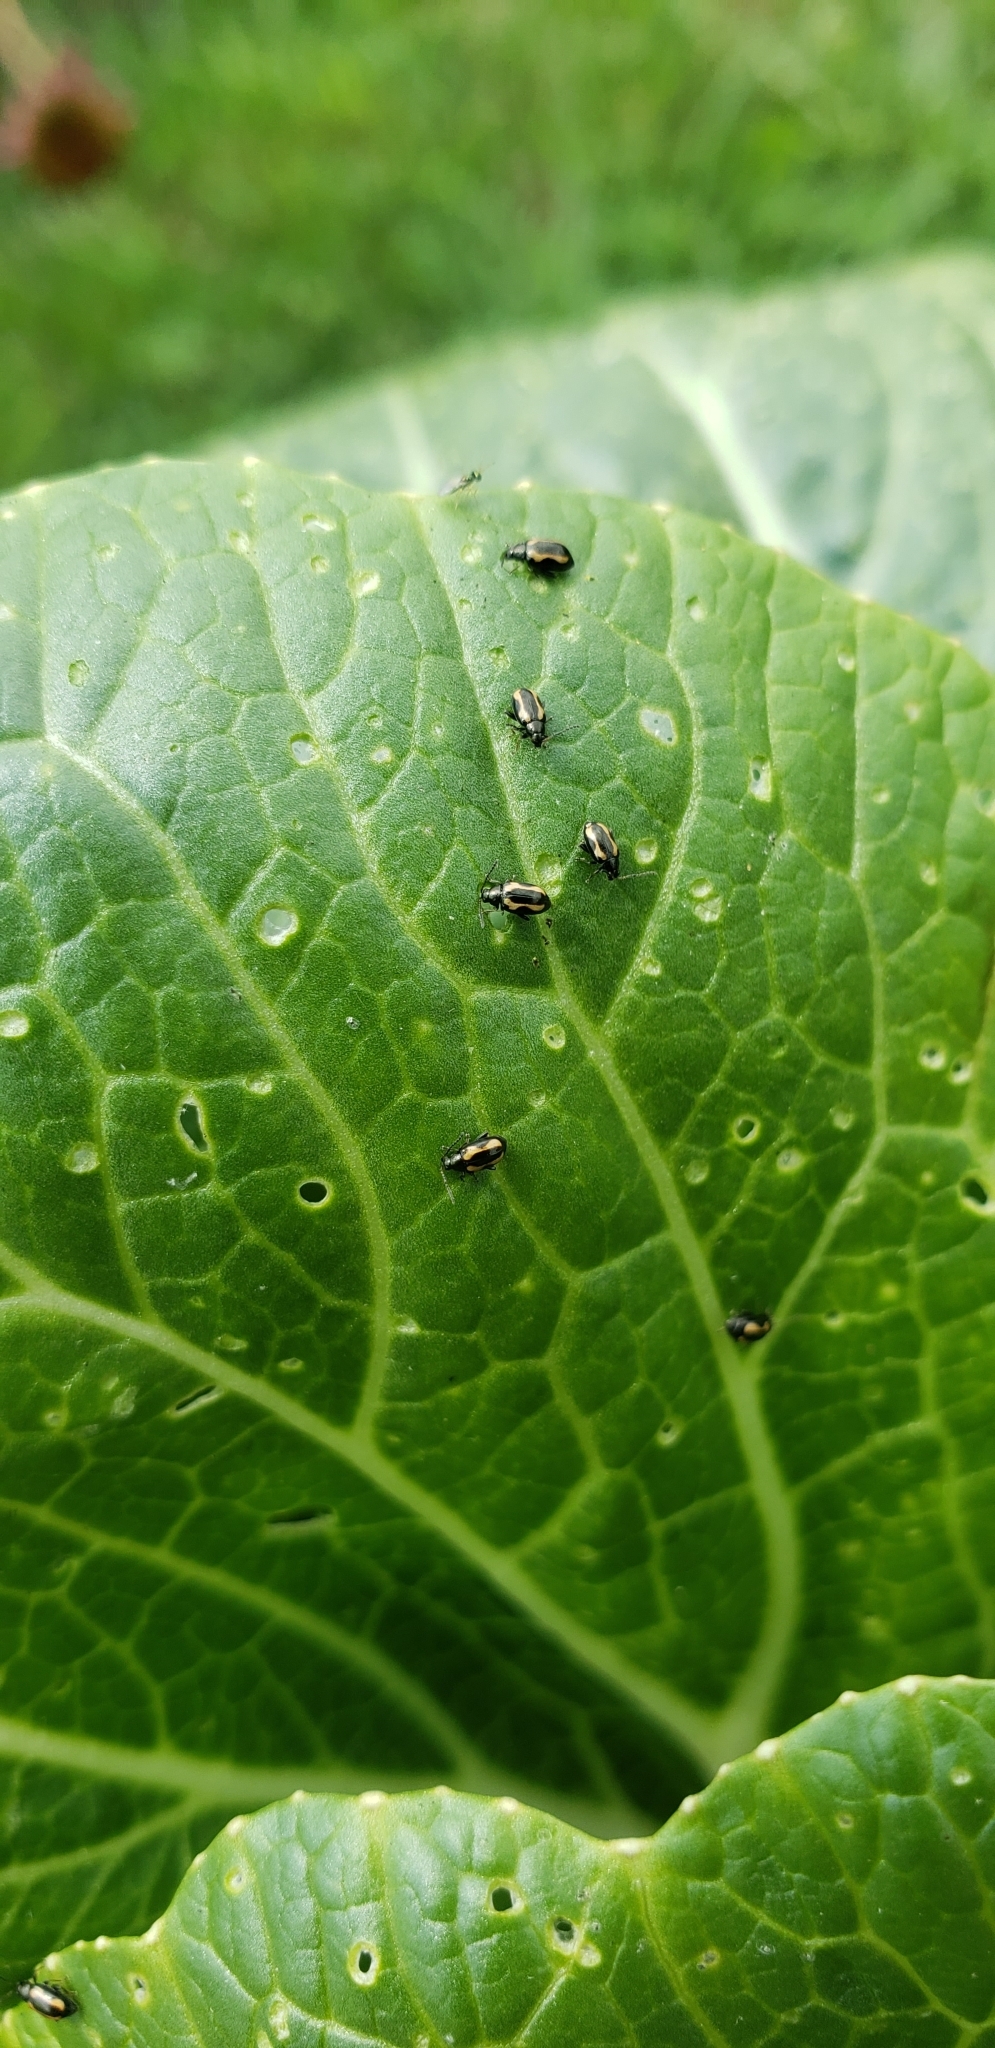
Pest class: striped_flea_beetle